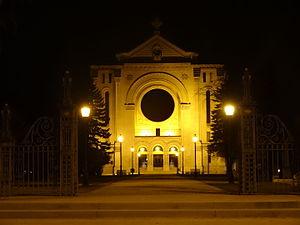
Le Canada est un pays situé dans la partie septentrionale de l'Amérique du Nord. Monarchie constitutionnelle à régime parlementaire constituée en fédération, composée de dix provinces et trois territoires, le pays est encadré par l'océan Atlantique à l'est, l'océan Arctique au nord et l'océan Pacifique à l'ouest. Le Canada comprend deux frontières terrestres avec les États-Unis, l'une au sud et l'autre au nord-ouest avec l'Alaska, ainsi qu'une frontière maritime avec la France, par le biais de l'archipel de Saint-Pierre-et-Miquelon, et le Danemark, par le biais du Groenland. Le territoire terrestre canadien s'étend sur 10 millions de kilomètres carrés, ce qui en fait le deuxième pays du monde pour la superficie après la Russie. En 2019, il compte plus de 37 millions d'habitants et est ainsi le 37ᵉ pays du monde en ce qui concerne la population. Le territoire contient plus de 31 700 lacs, ce qui fait du Canada l'un des pays possédant les plus grandes réserves d'eau douce du globe. Les langues officielles au niveau fédéral sont l'anglais et le français. La capitale fédérale est Ottawa et la monnaie, le dollar canadien.